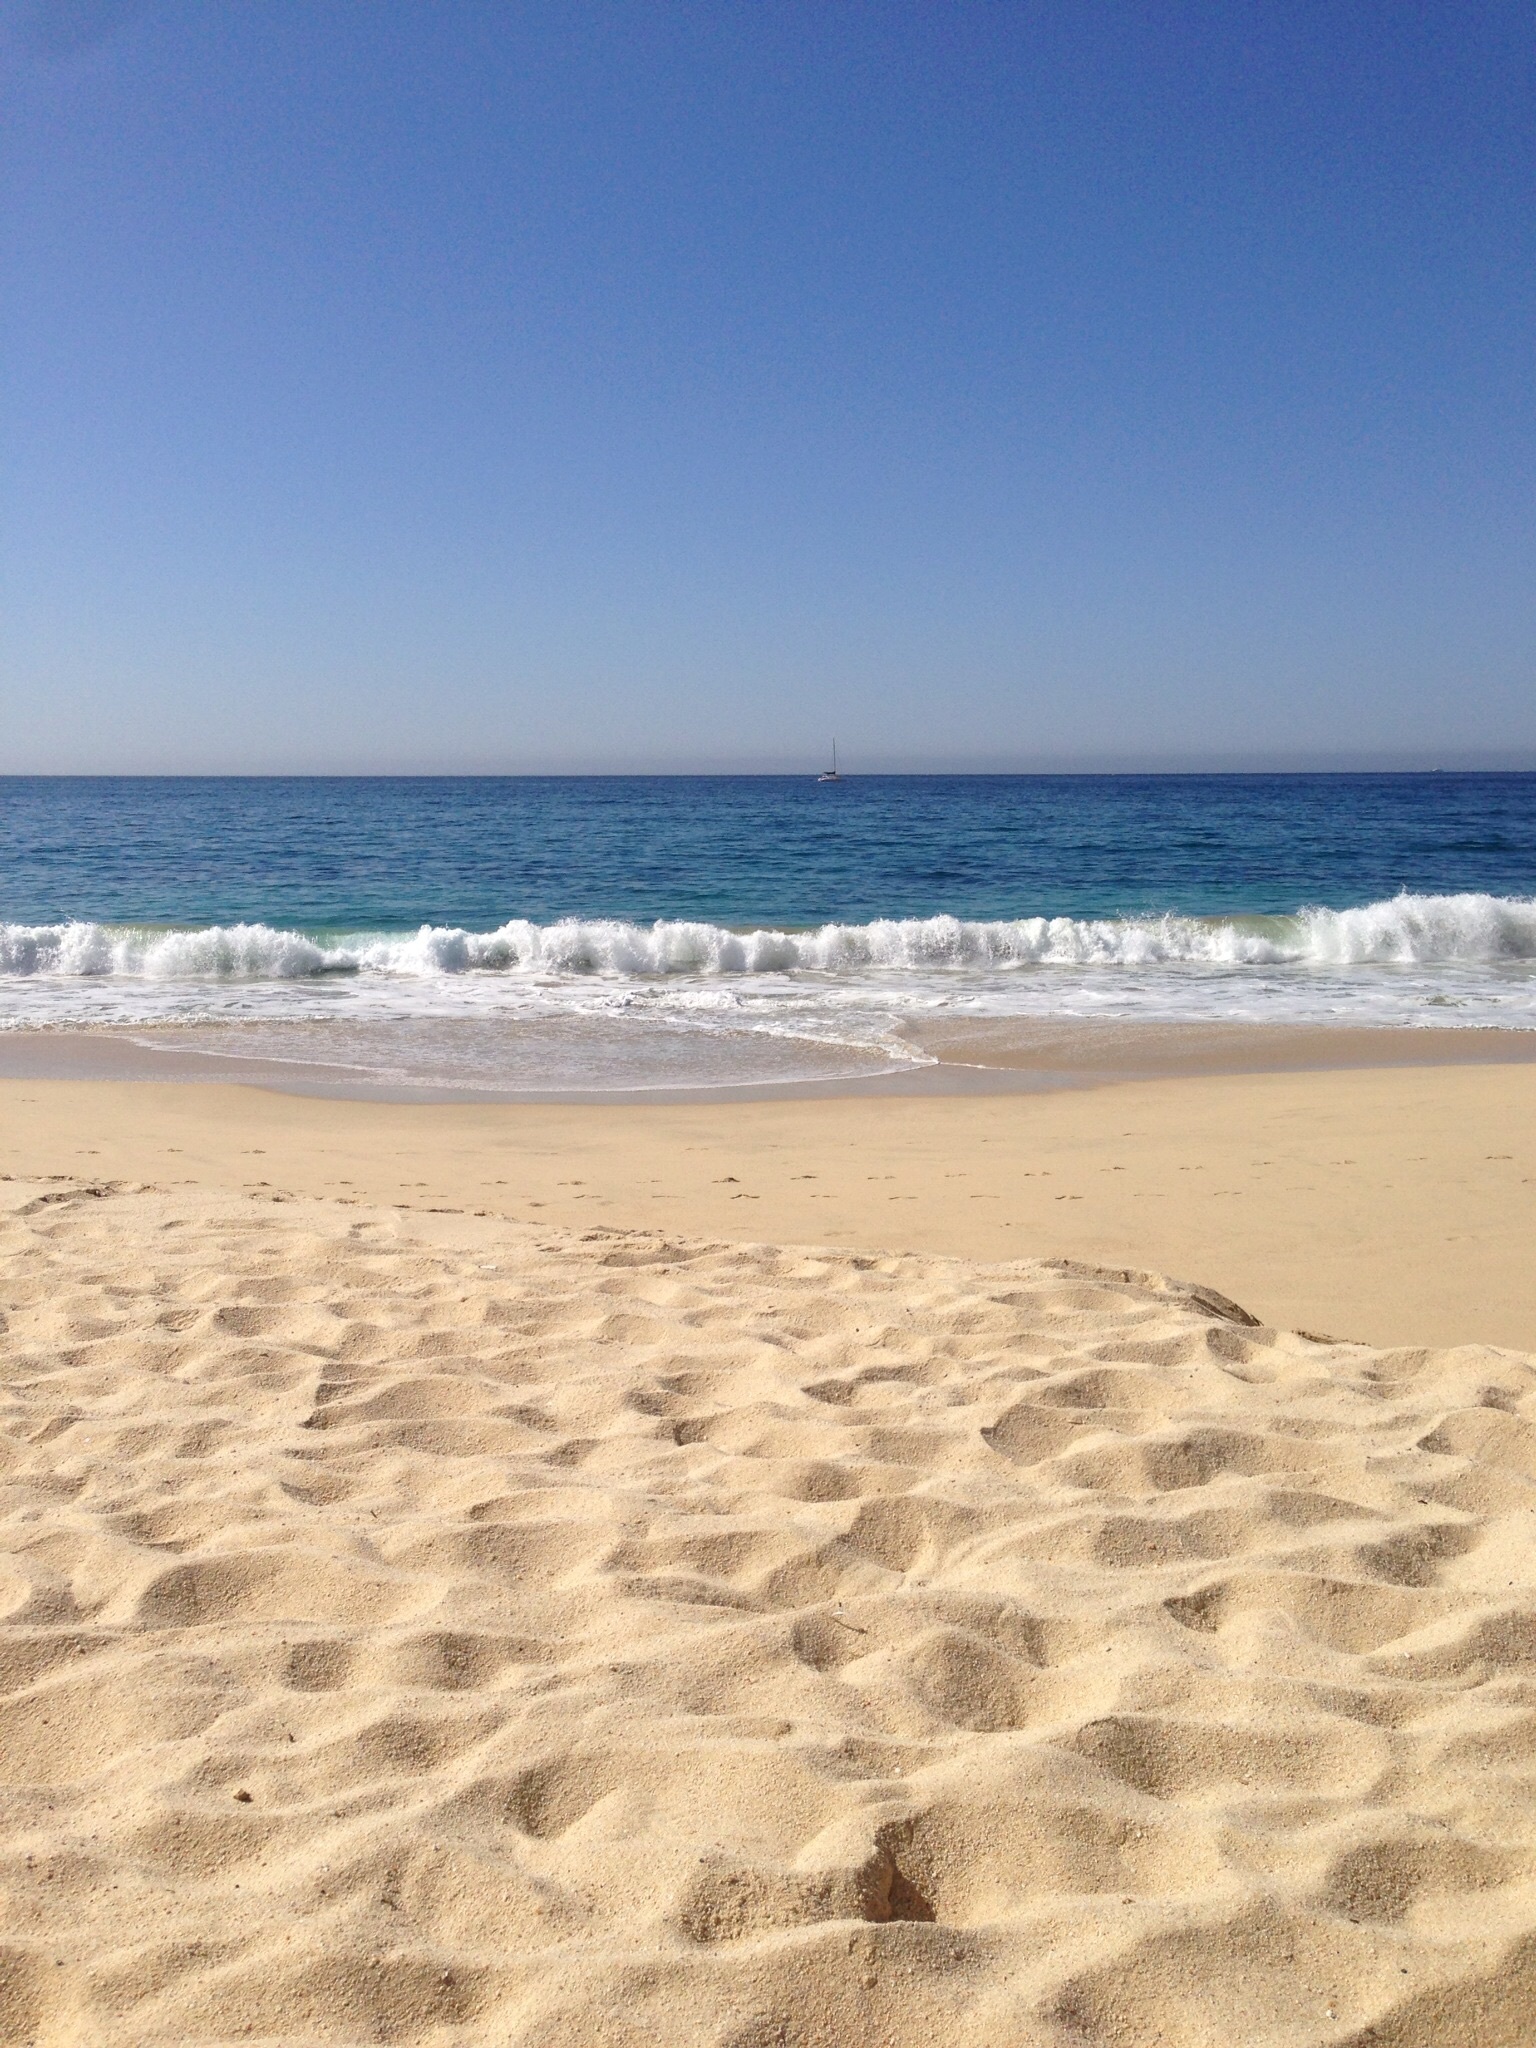
beach, sea, coast, sand, ocean, horizon, shore, wave, coastline, paradise, tropical, seascape, material, body of water, resort, habitat, cape, wind wave